Piedfort

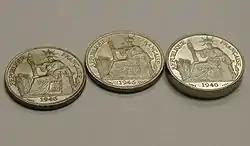
Piedfort on the right

A piedfort (or "piéfort" ) is an unusually thick coin, often exactly twice the normal weight and thickness of other coins of the same diameter and pattern. Piedforts are not normally circulated, and are only struck for presentation purposes by mint officials (such as patterns), or for collectors, dignitaries and other VIPs. Piedfort is less commonly spelled "piefort".